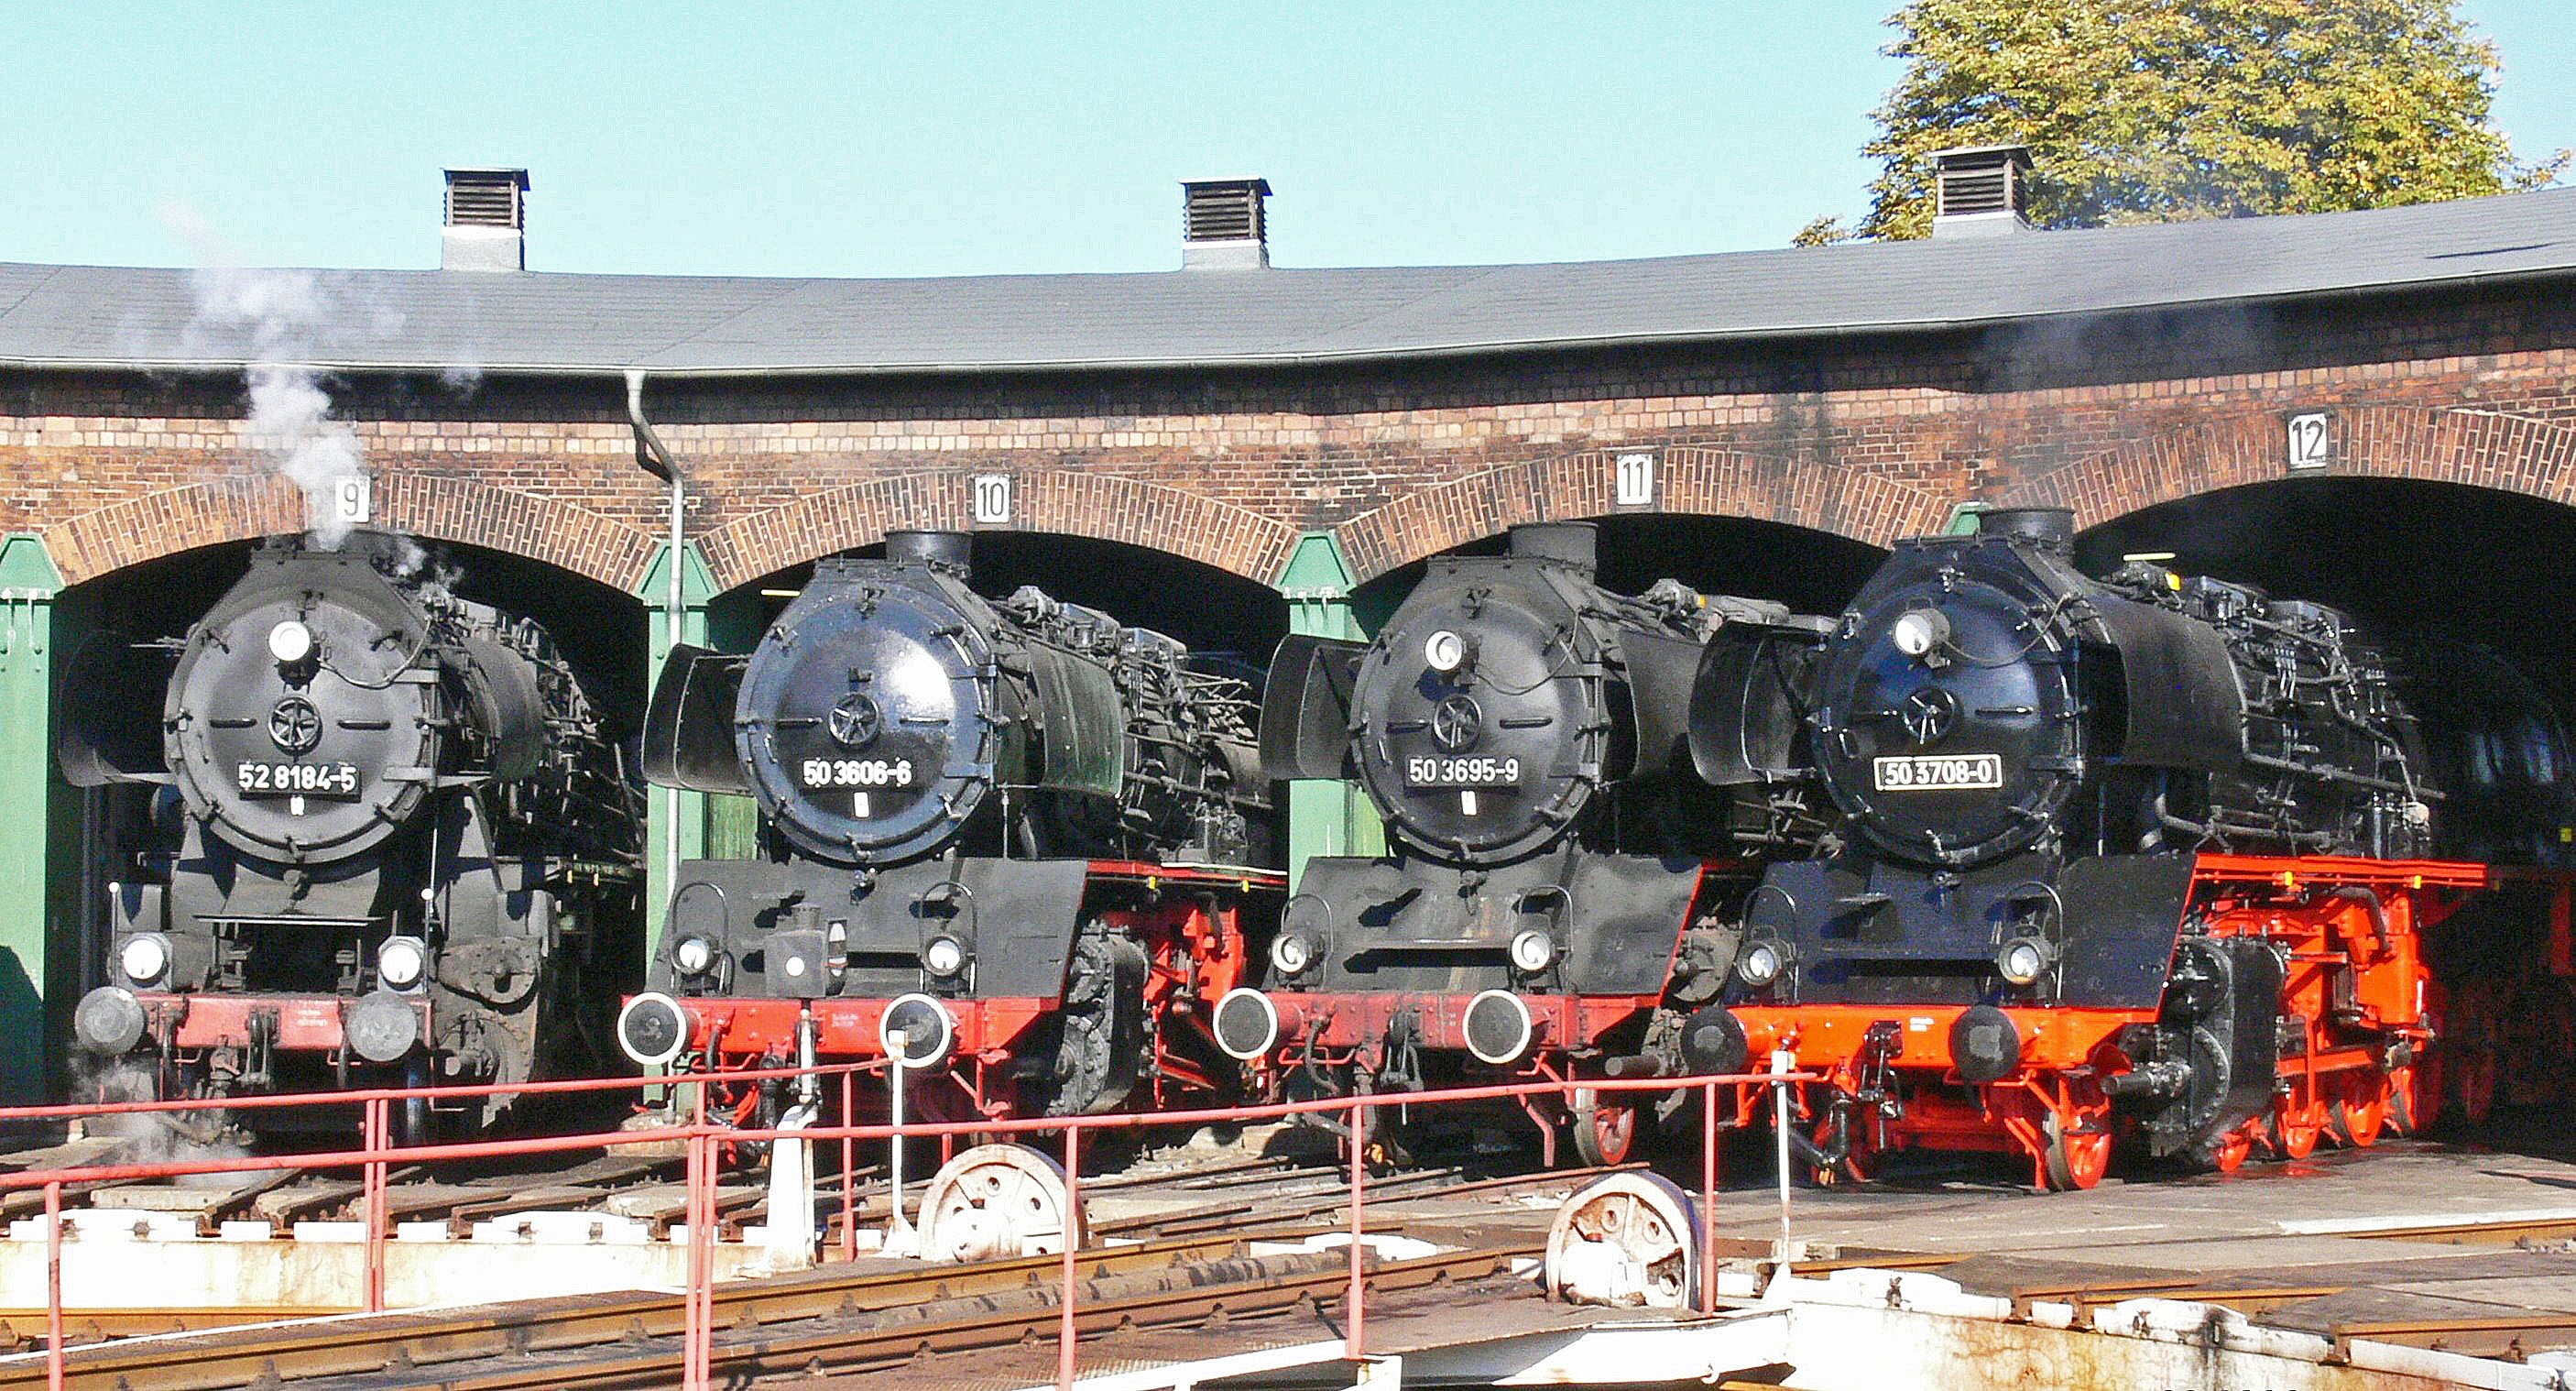
track, railway, antique, steam, train, transport, vehicle, museum, nostalgia, parade, locomotive, engine, oldtimer, steam engine, hub, event, tradition, historically, presentation, rail transport, steam locomotive, dr, steam locomotives, locomotive shed, museum day, bahnbetriebswerk, operational, auto part, br52, rolling stock, automotive engine part, railroad car, parade lineup, locomotive parade, sta furt, freight locomotives, br50, rekoloks